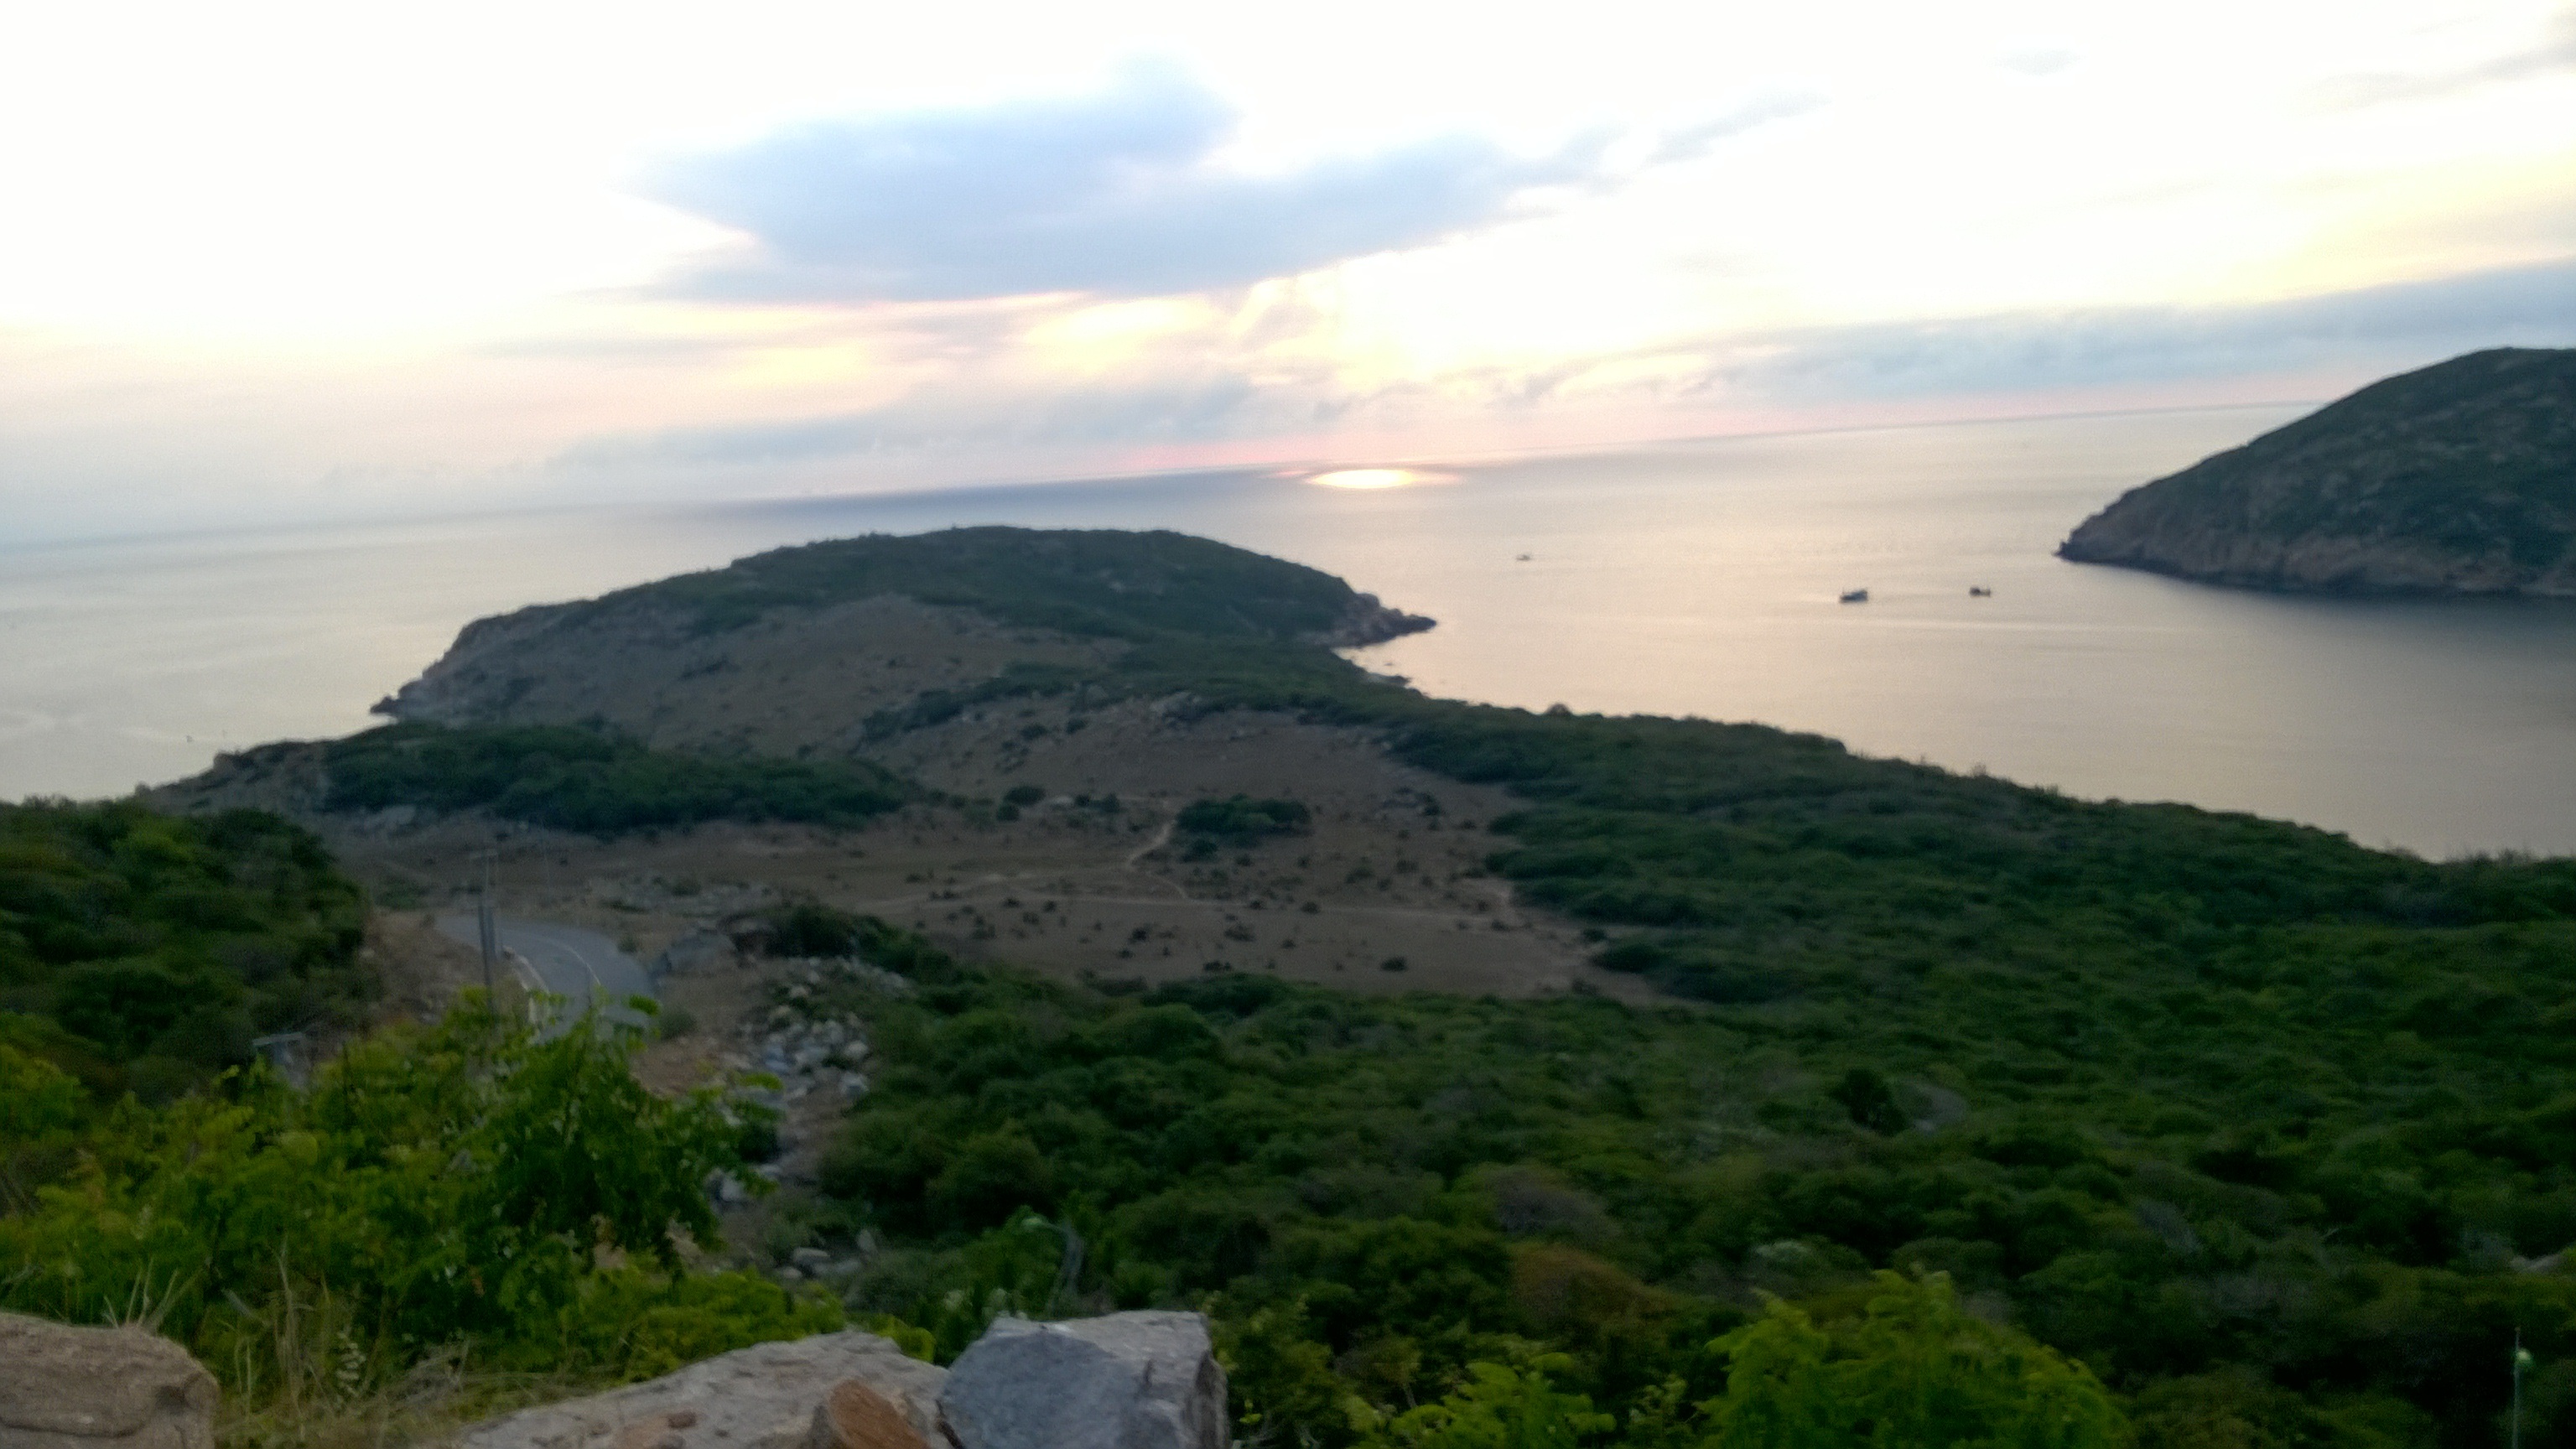
landscape, sea, coast, mountain, hill, lake, cliff, bay, reservoir, terrain, ridge, plateau, loch, ecosystem, cape, atmospheric phenomenon, mountainous landforms